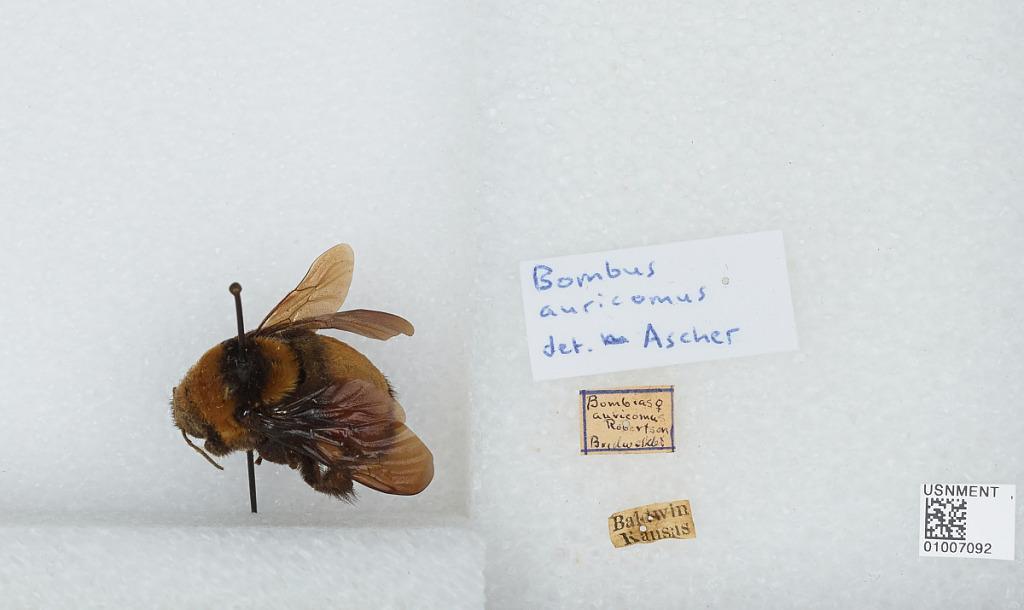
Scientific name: Bombus (Bombias) auricomus (Robertson)
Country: United States
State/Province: Kansas
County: Douglas
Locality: Baldwin
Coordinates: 38.7775, -95.1875
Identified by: Bridwell